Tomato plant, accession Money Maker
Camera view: vertical (180 deg); turntable rotation: 30 degrees
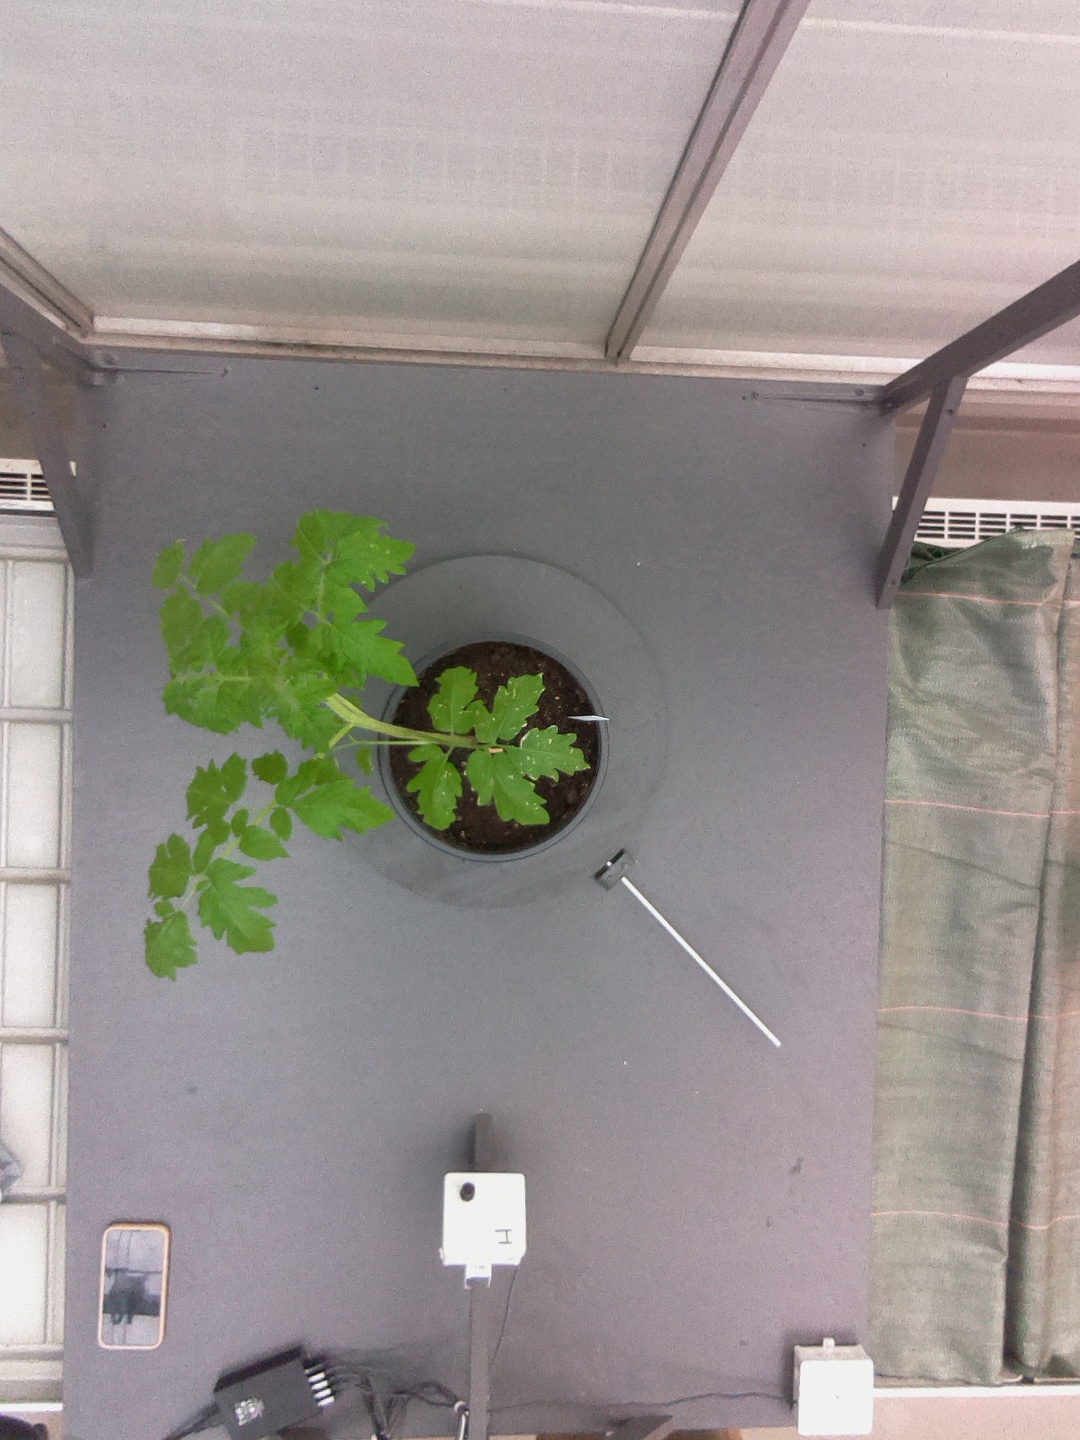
BBCH growth stage 13: 6 of true leaves visible